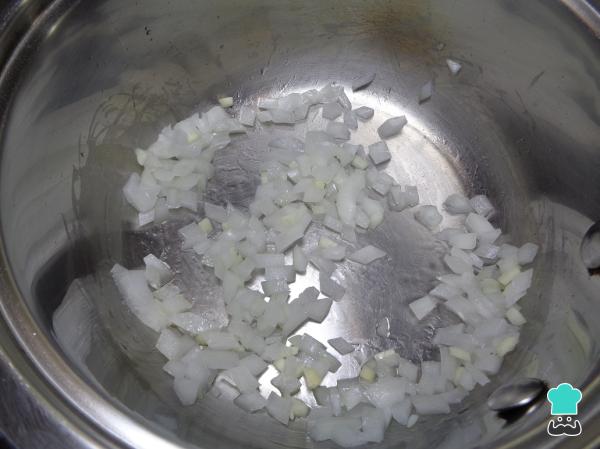
Ahora en un sartén colocamos un poco de aceite y lo ponemos a calentar, y añadimos la cebolla y el ajo picados, añadimos una pizca de sal, movemos y dejamos que se sofría por aproximadamente 5 minutos.